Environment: real
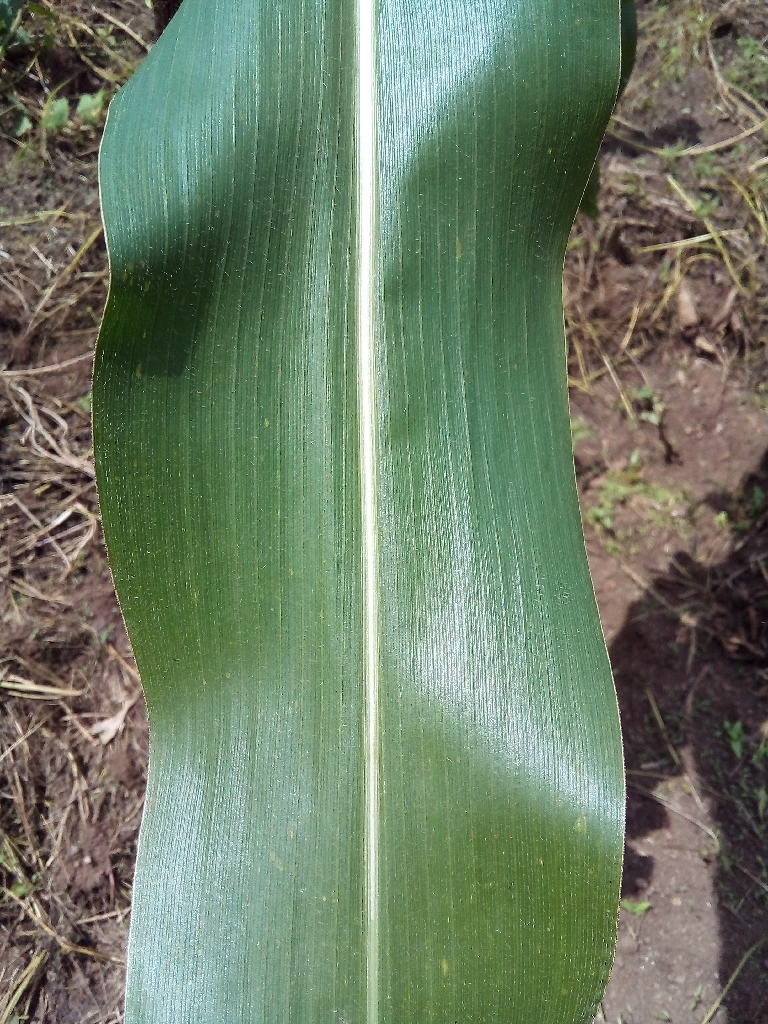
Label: healthy